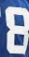
Number: 8